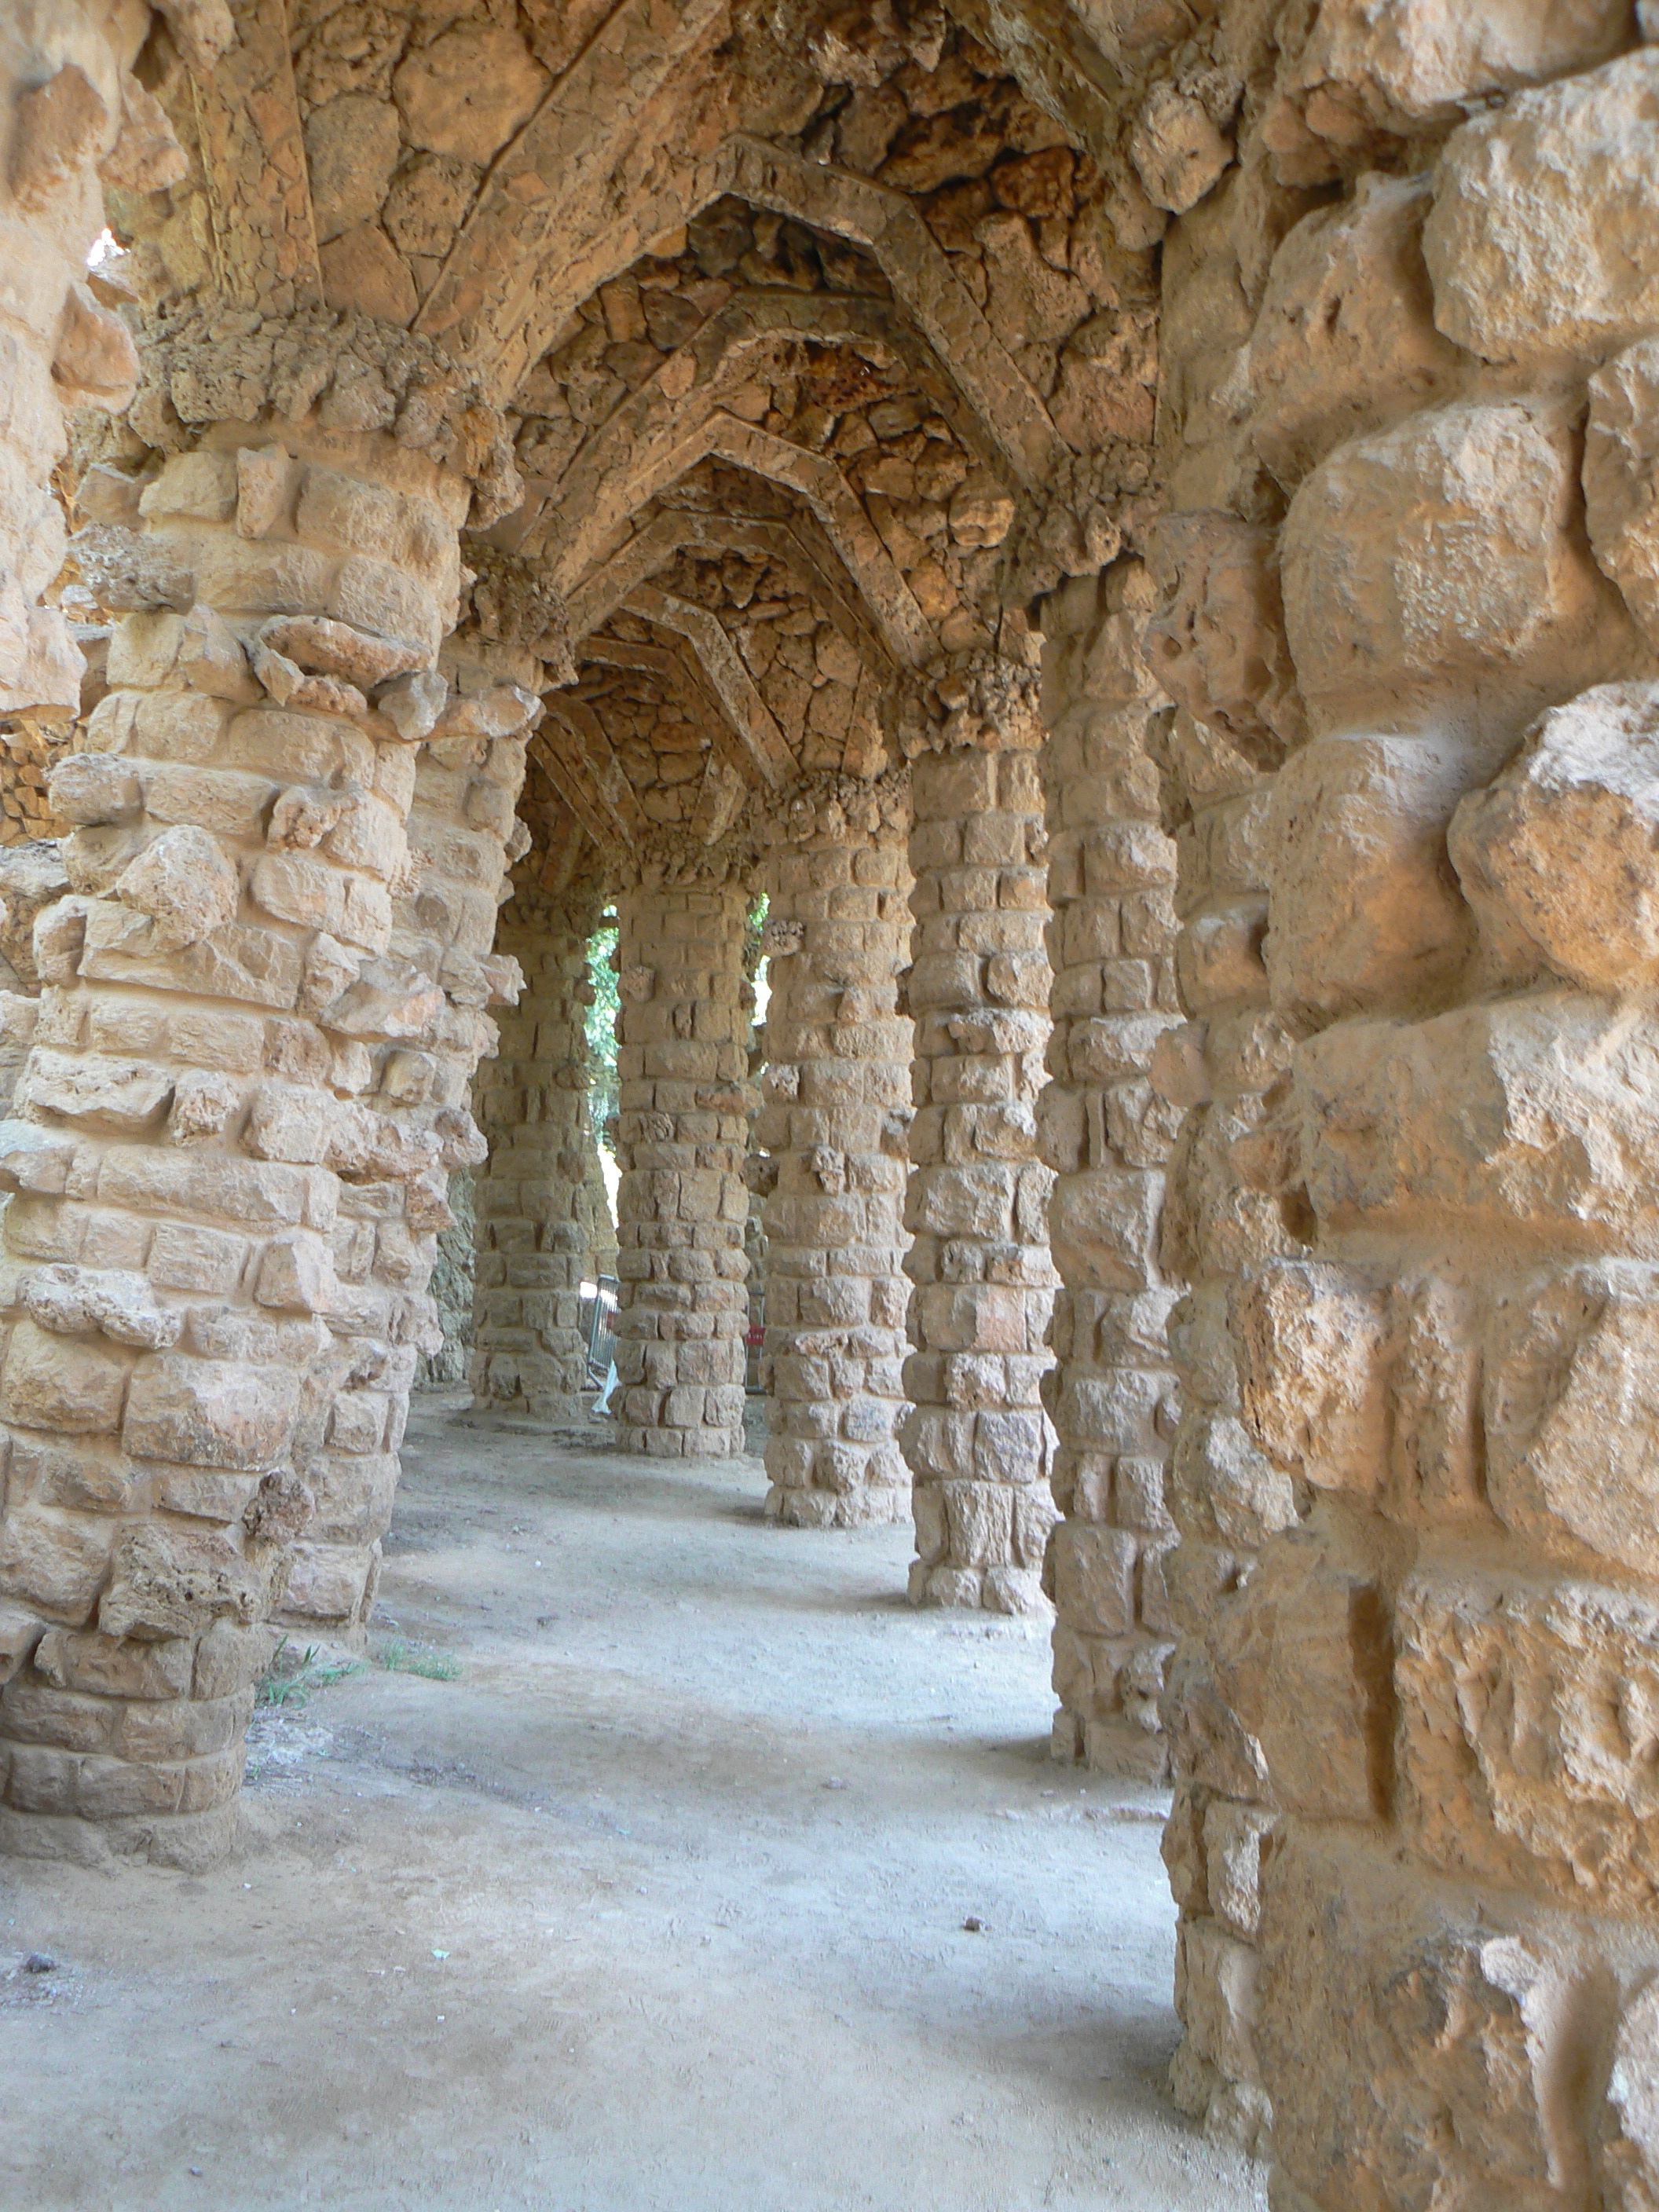
rock, structure, building, wall, formation, arch, place of worship, stones, temple, ruins, monastery, gabions, gaudi, hell, history, granite, middle ages, archaeological site, granite stones, ancient history, chunks of granite, gabionensteine, gabions stone